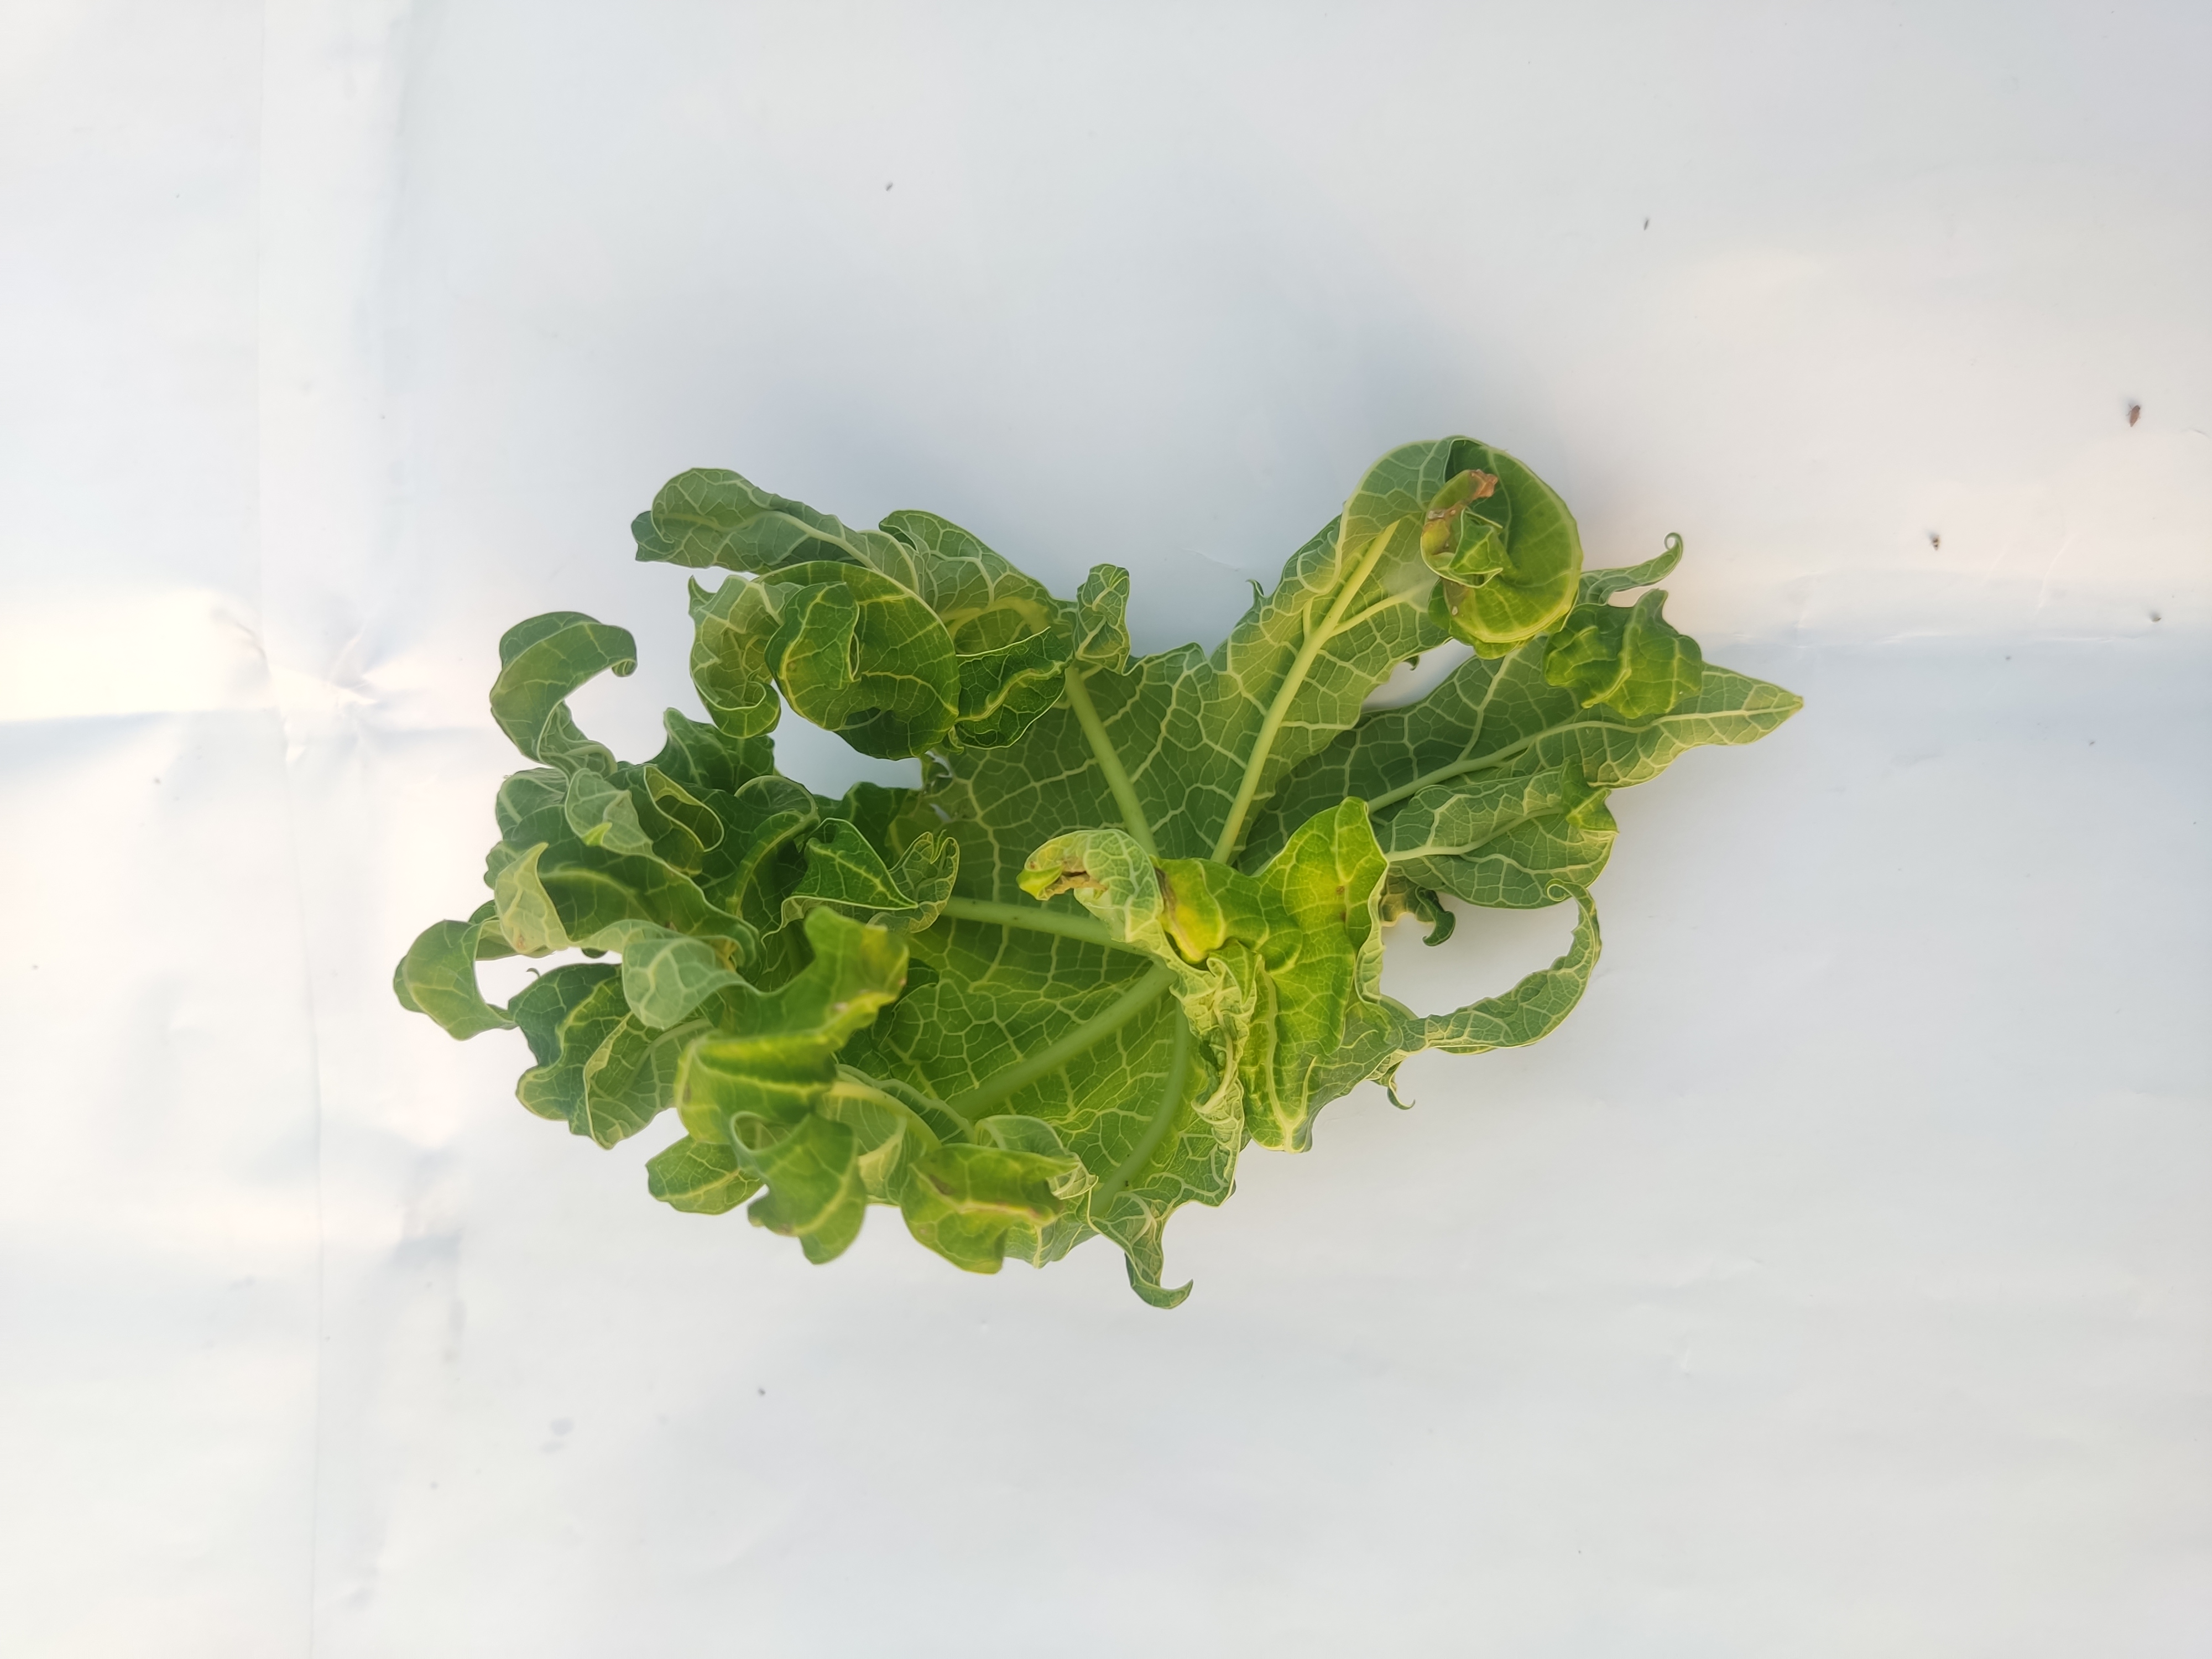
Label: Leaf Curl